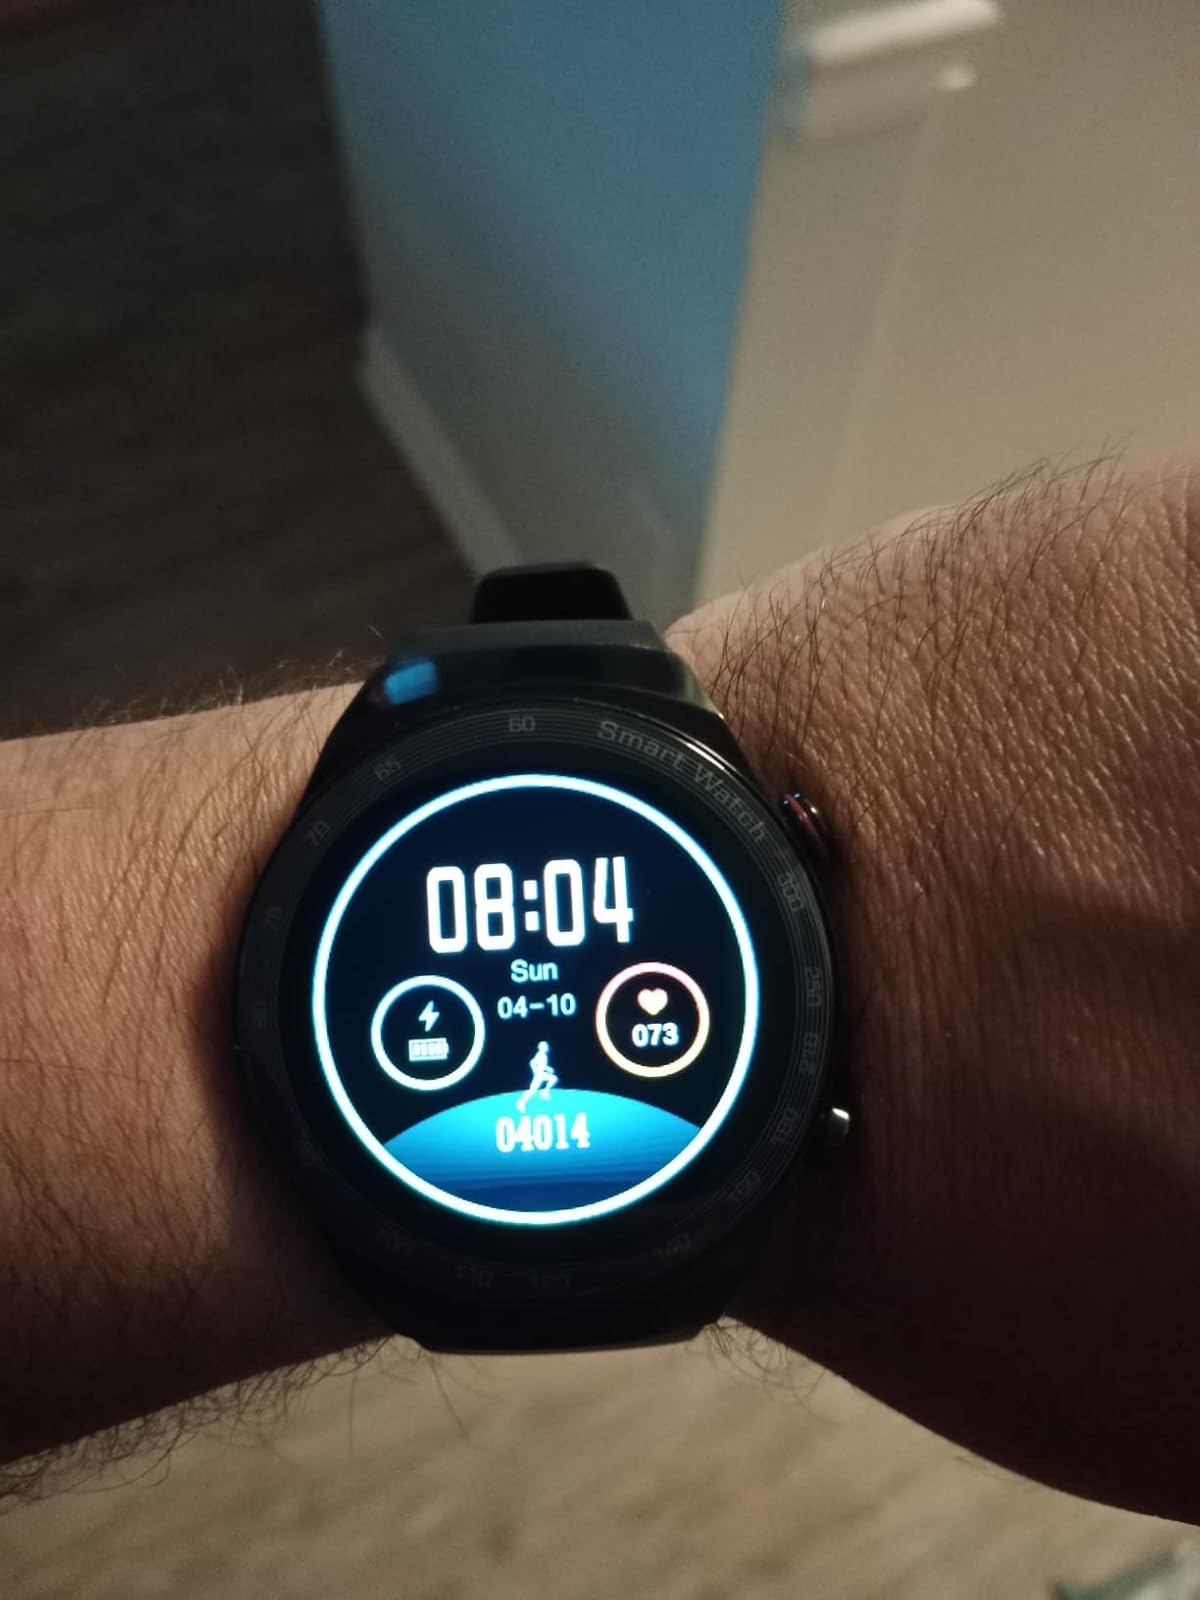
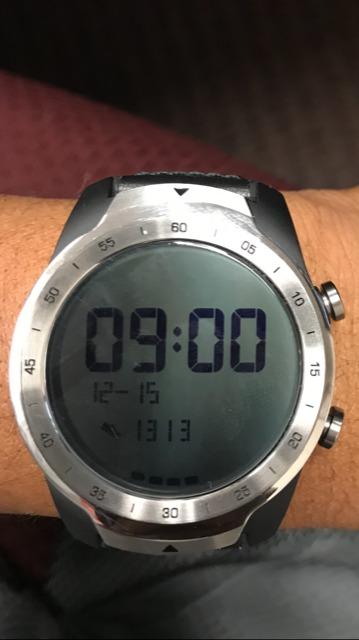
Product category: smartwatch
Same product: no